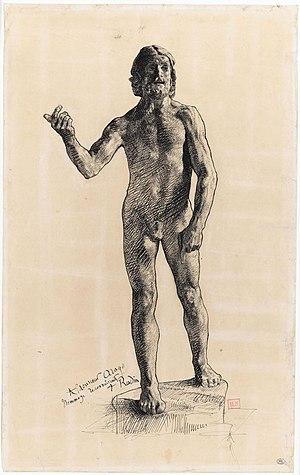
Le dessin est une technique de représentation visuelle sur un support plat. Le terme « dessin » désigne à la fois l'action de dessiner, l'ouvrage graphique qui en résulte, et la forme d'un objet quelconque.